Valparaiso Beacons

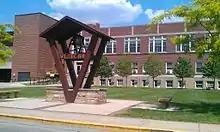
Victory Bell in front of the old Hilltop Gym and ARC

VU plays its home football games, as well as men's and women's soccer games, at Brown Field, which has a seating capacity of 5,000 people and opened in 1919. Surrounding Brown Field is the Warren G. Hoger Track, home to the track and field teams. The basketball, swimming, and volleyball teams play at the adjacent Athletics-Recreation Center (ARC), which has a capacity of 5,000. The VU's baseball team plays at Emory G. Bauer Field. The tennis teams use the Valparaiso University Tennis Complex. The cross-country teams compete at Sunset Hills Farm.